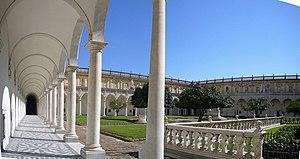
Naples est une ville d'Italie, chef-lieu de la région de Campanie. Elle est la troisième ville d'Italie par sa population et la dix-huitième de l'Union européenne ainsi que respectivement la deuxième et la neuvième en incluant sa banlieue. C'est aussi la deuxième plus grande cité méditerranéenne en Europe, après Barcelone.
La chartreuse de Saint-Martin est un ancien monastère de chartreux situé à Naples, en position panoramique à la limite de la colline de Vomero.